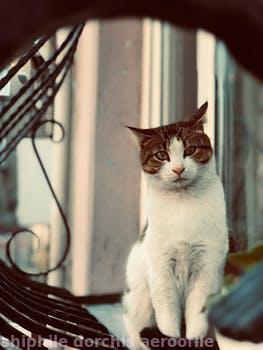
Label: Watermark